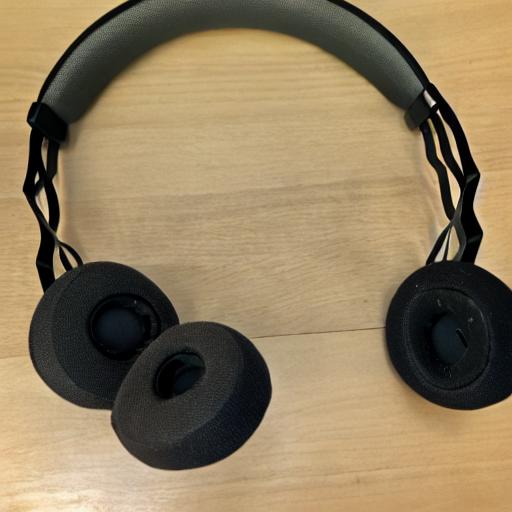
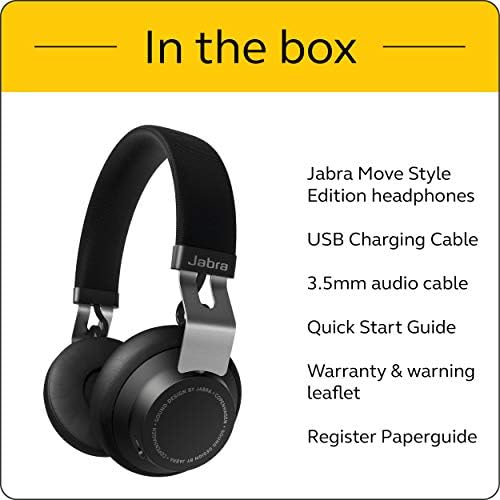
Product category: headphones
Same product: no